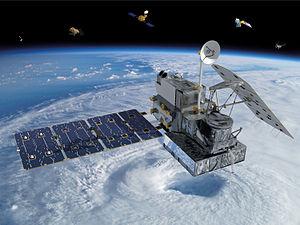
Global Precipitation Measurement Core Observatory, ou GPM Core Observatory, est un satellite du programme de plusieurs agences spatiales géré par l'agence spatiale américaine NASA dont l'objectif est d'effectuer des mesures périodiques rapprochées des précipitations au niveau de l'ensemble de la planète. Ce programme prend la suite de la mission Tropical Rainfall Measuring Mission avec des objectifs plus étendus. Plusieurs satellites doivent collecter des données dont la cohérence est assurée par le satellite GPM Core Observatory développé par la NASA avec une participation importante de l'agence spatiale japonaise JAXA. Les données collectées par la flotte de satellites GPM doivent permettre d'améliorer au quotidien les prévisions météorologiques, mieux prévenir les catastrophes naturelles liées aux inondations ou aux périodes de sécheresse et, pour le long terme, contribuer à l'amélioration de la modélisation du changement climatique. GPM Core Observatory est un satellite de 3,2 tonnes qui emporte deux instruments particulièrement élaborés : un radar bifréquence et un radiomètre.
Cette page présente la chronologie des événements qui se sont produits durant l'année 2014 dans le domaine de l'astronautique.